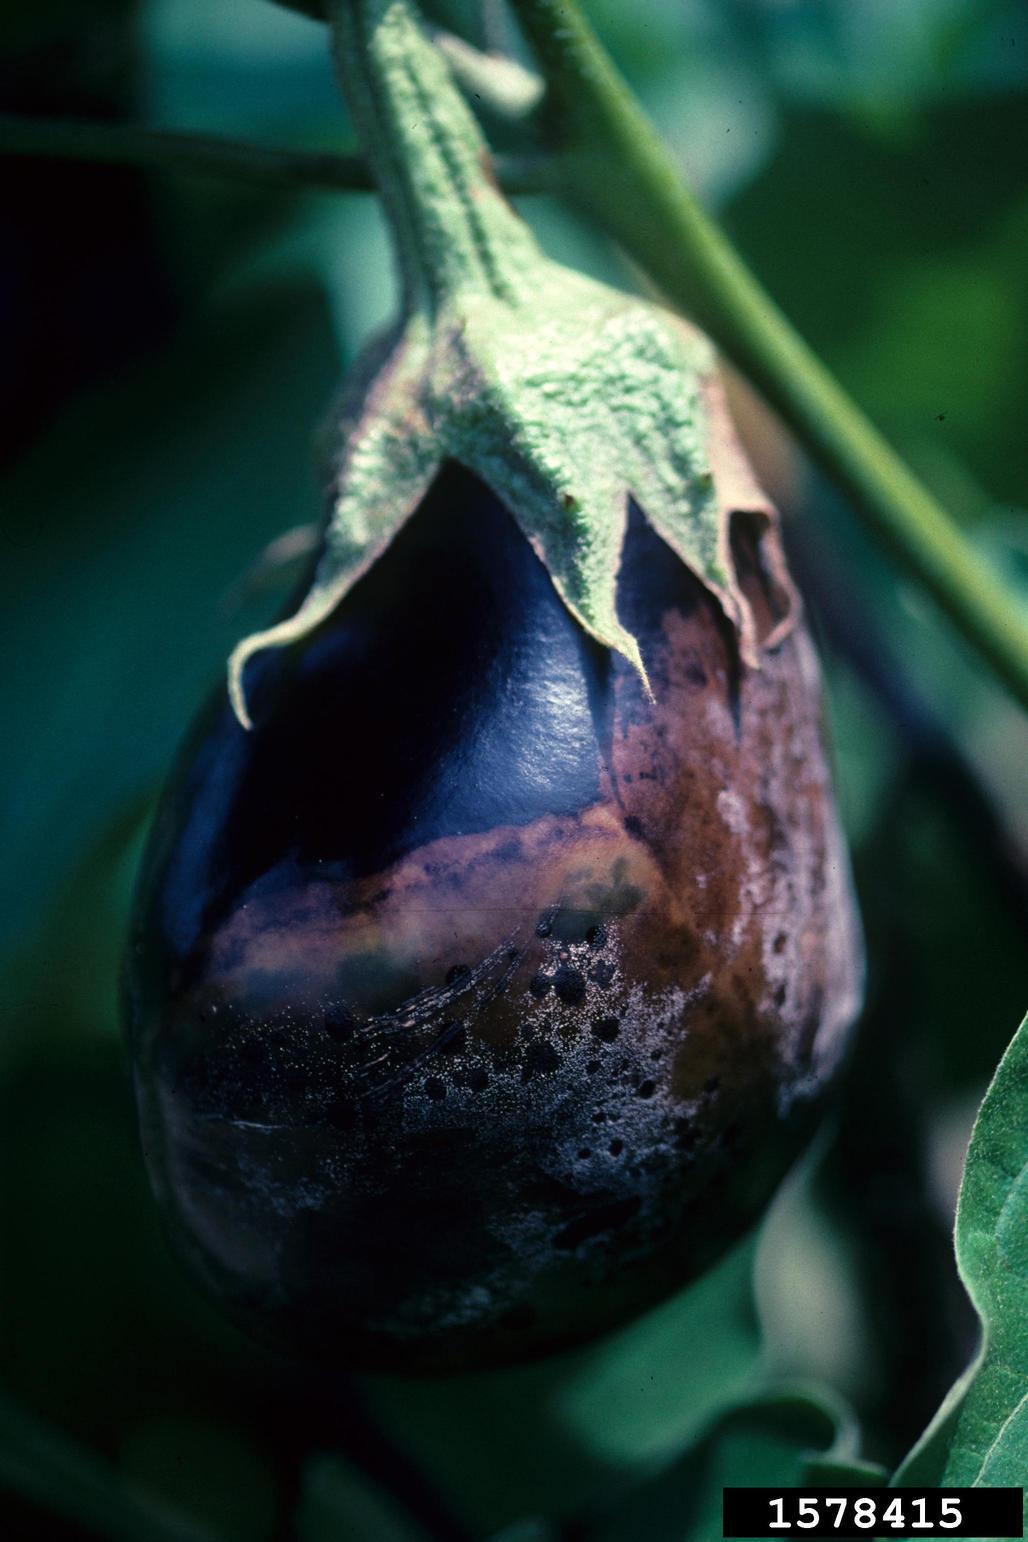
Plant: Eggplant
Disease: eggplant phytophthora blight